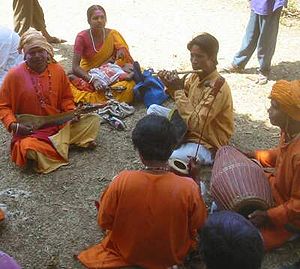
UNESCOs liste over immateriel kulturarv / B /  Bangladesh
Bauls
UNESCOs liste over immateriel kulturarv er en liste over immateriel kulturarv som FN-organisationen arbejder for at sikre og bevare. Det er et tema som for alvor blev sat på den politiske dagsorden med UNESCOs konvention til sikring af immateriel kulturarv af 17. oktober 2003. Konventionen blev godkendt af Danmark i 2009, og den trådte i kraft i Danmark i 2010.